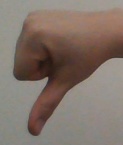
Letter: waw